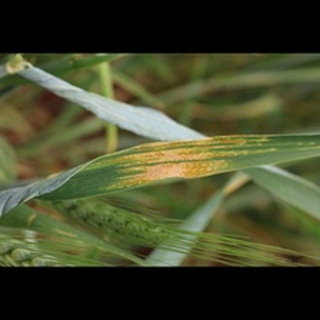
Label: wheat_brown_rust